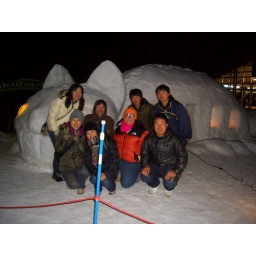
cat bus by night